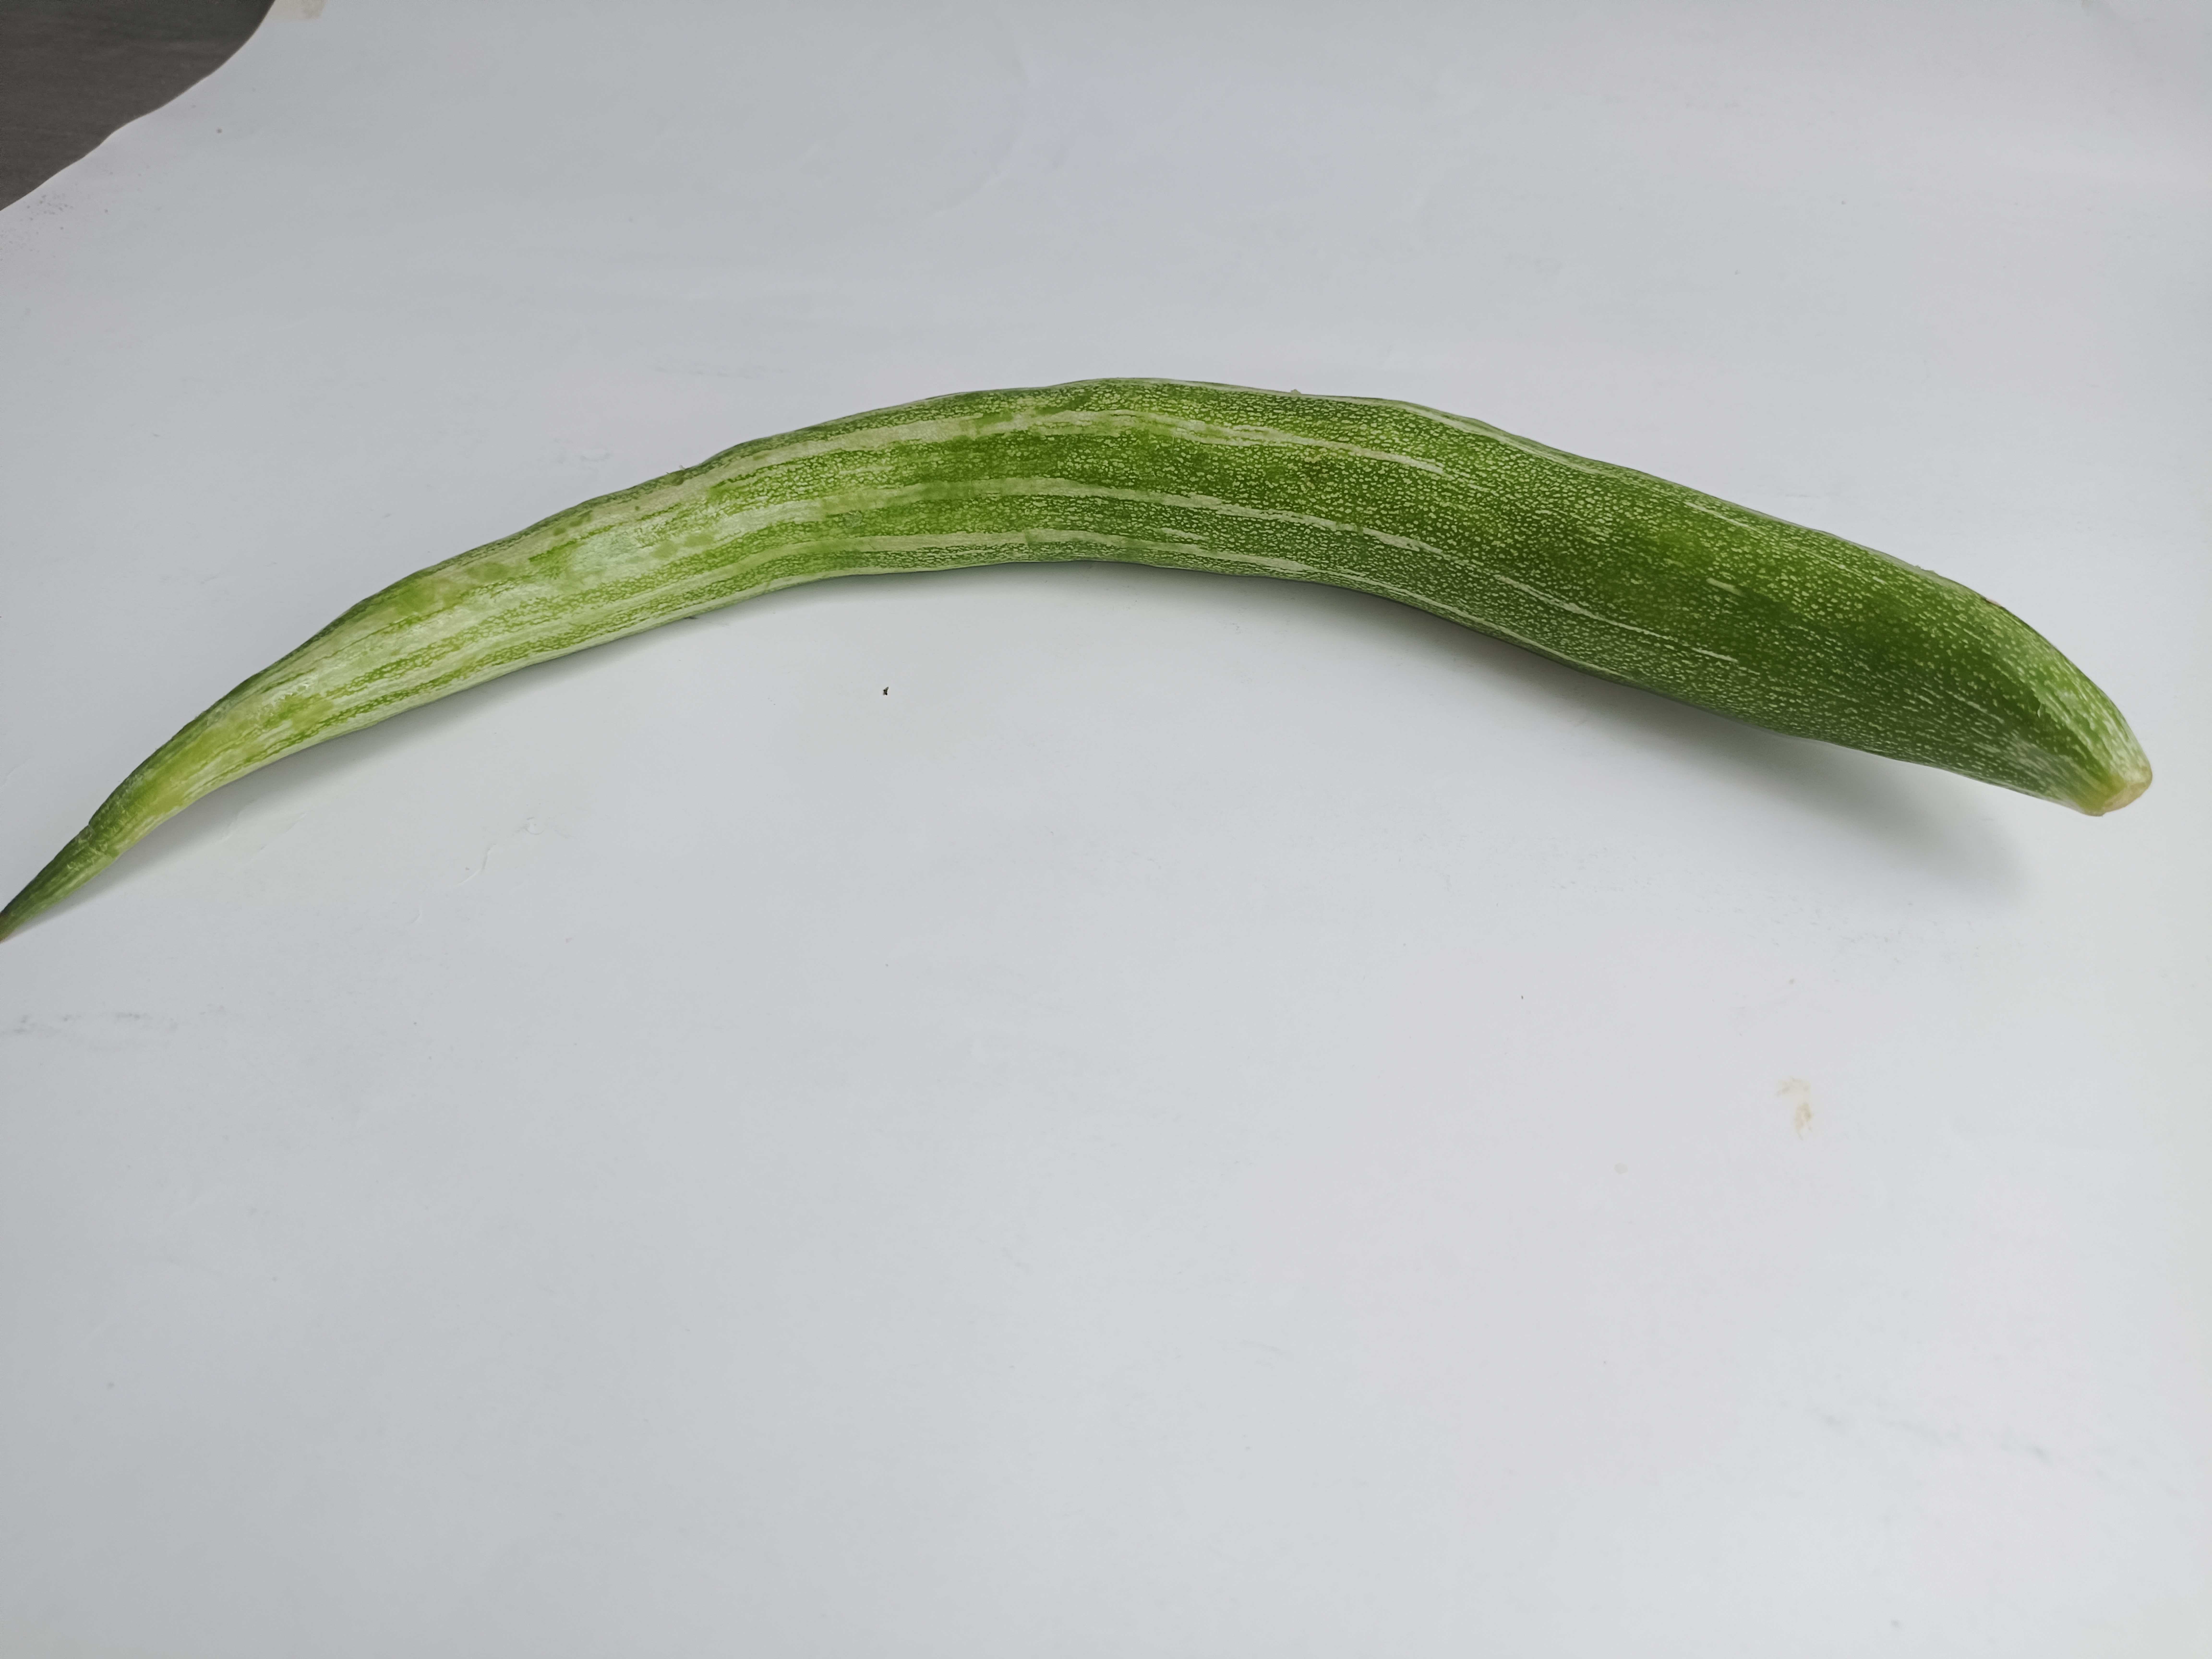
Label: Trichosanthes cucumerina